Matt Kenseth

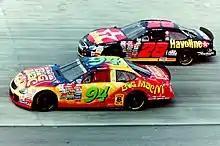
Kenseth (#94) races Kenny Irwin Jr. in his debut race at Dover

Kenseth made his first attempt at a Winston Cup Series race at Talladega in May 1998. Driving the No. 60 Ford for Roush Racing, the entry was part of an effort by Jack Roush to evaluate Kenseth and the Reiser team. However, as it was Roush's sixth entry in the race, the car lacked a competitive engine and failed to qualify for the field.